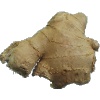
Label: Ginger Root 1